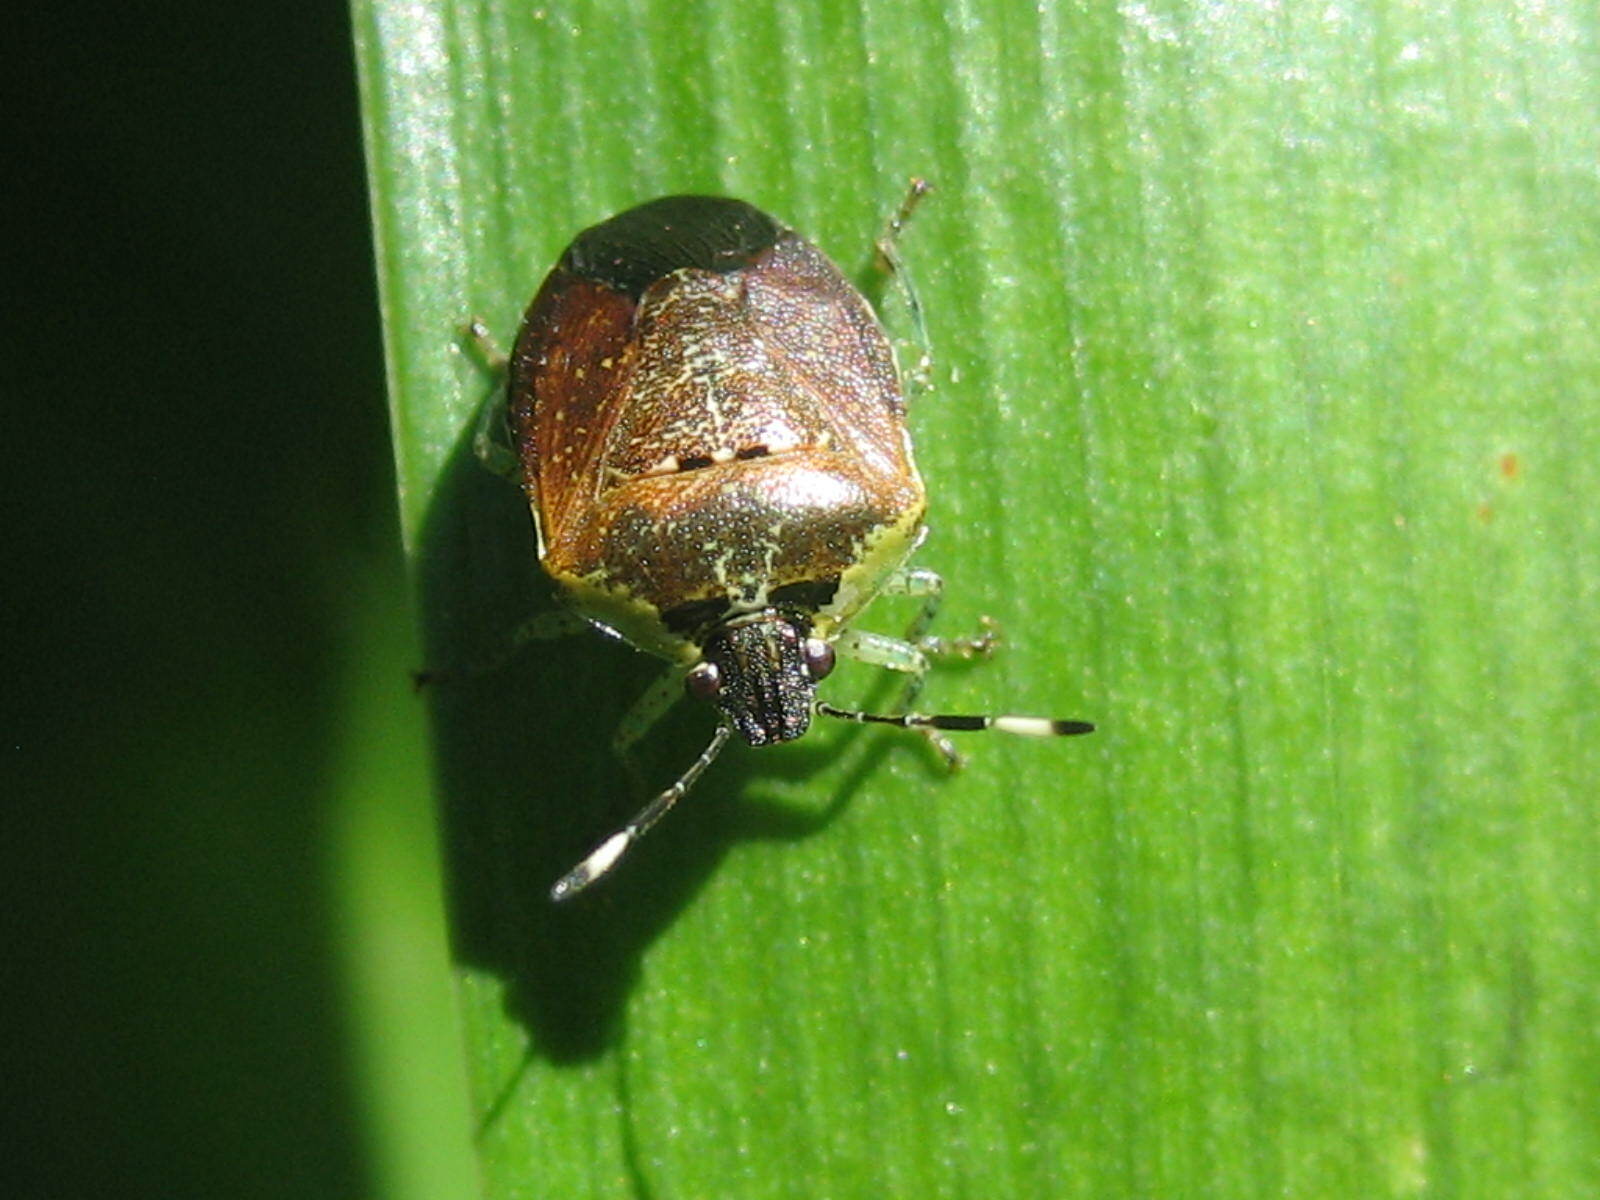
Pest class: stink_bug